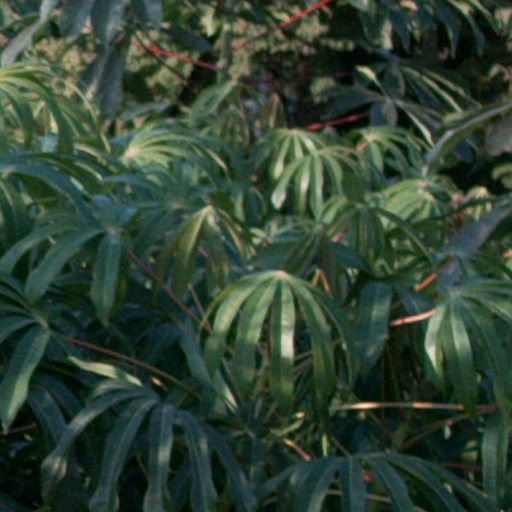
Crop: cassava